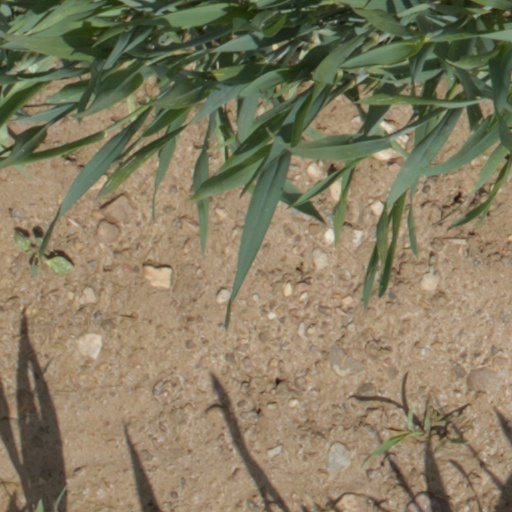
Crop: wheat